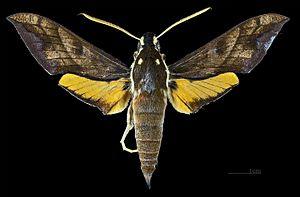
Gnathothlibus brendelli est une espèce de lépidoptère de la famille des Sphingidae, sous-famille des Macroglossinae, de la tribu des Macroglossini et du genre Gnathothlibus.